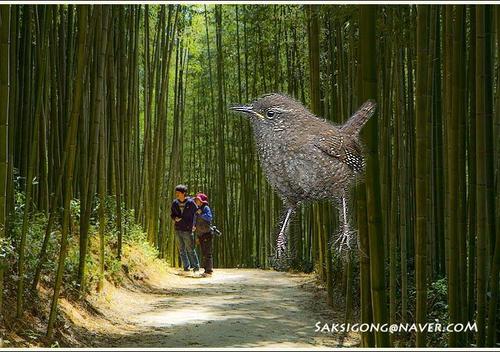
Bird species: Winter_Wren
Bird type: landbird
Background: land